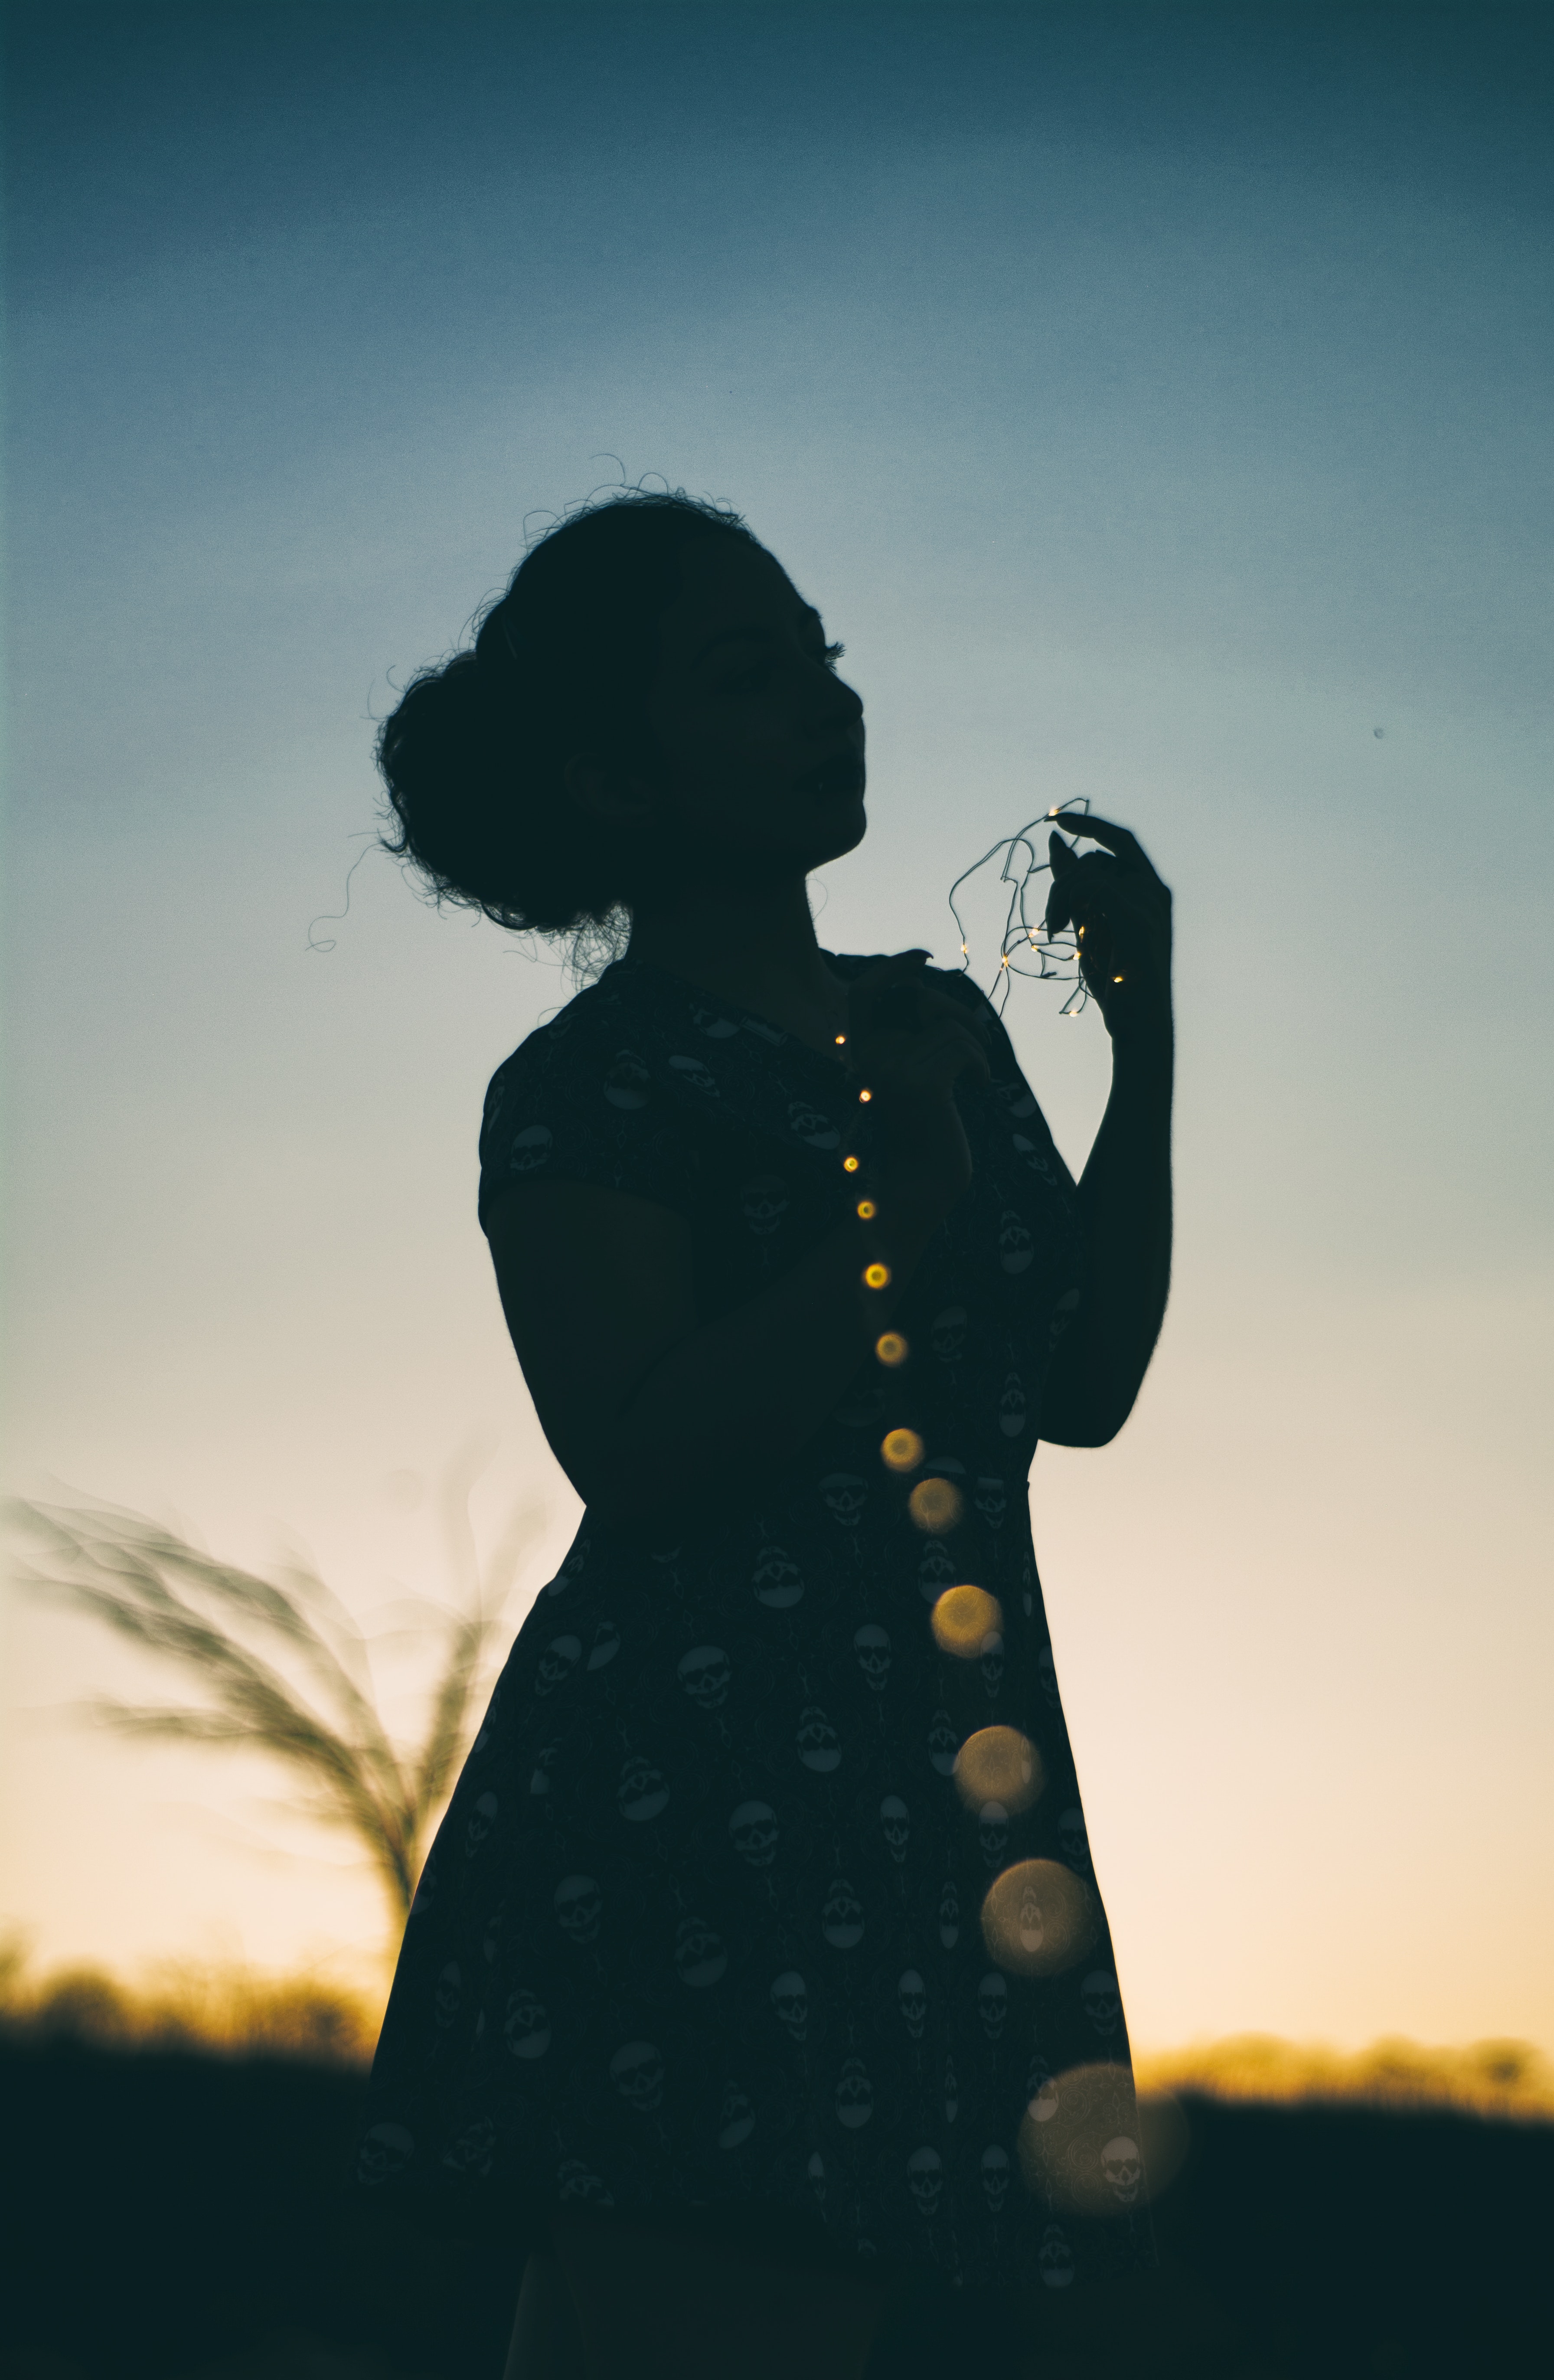
sky, silhouette, backlighting, shadow, cloud, photography, statue, Tints and shades